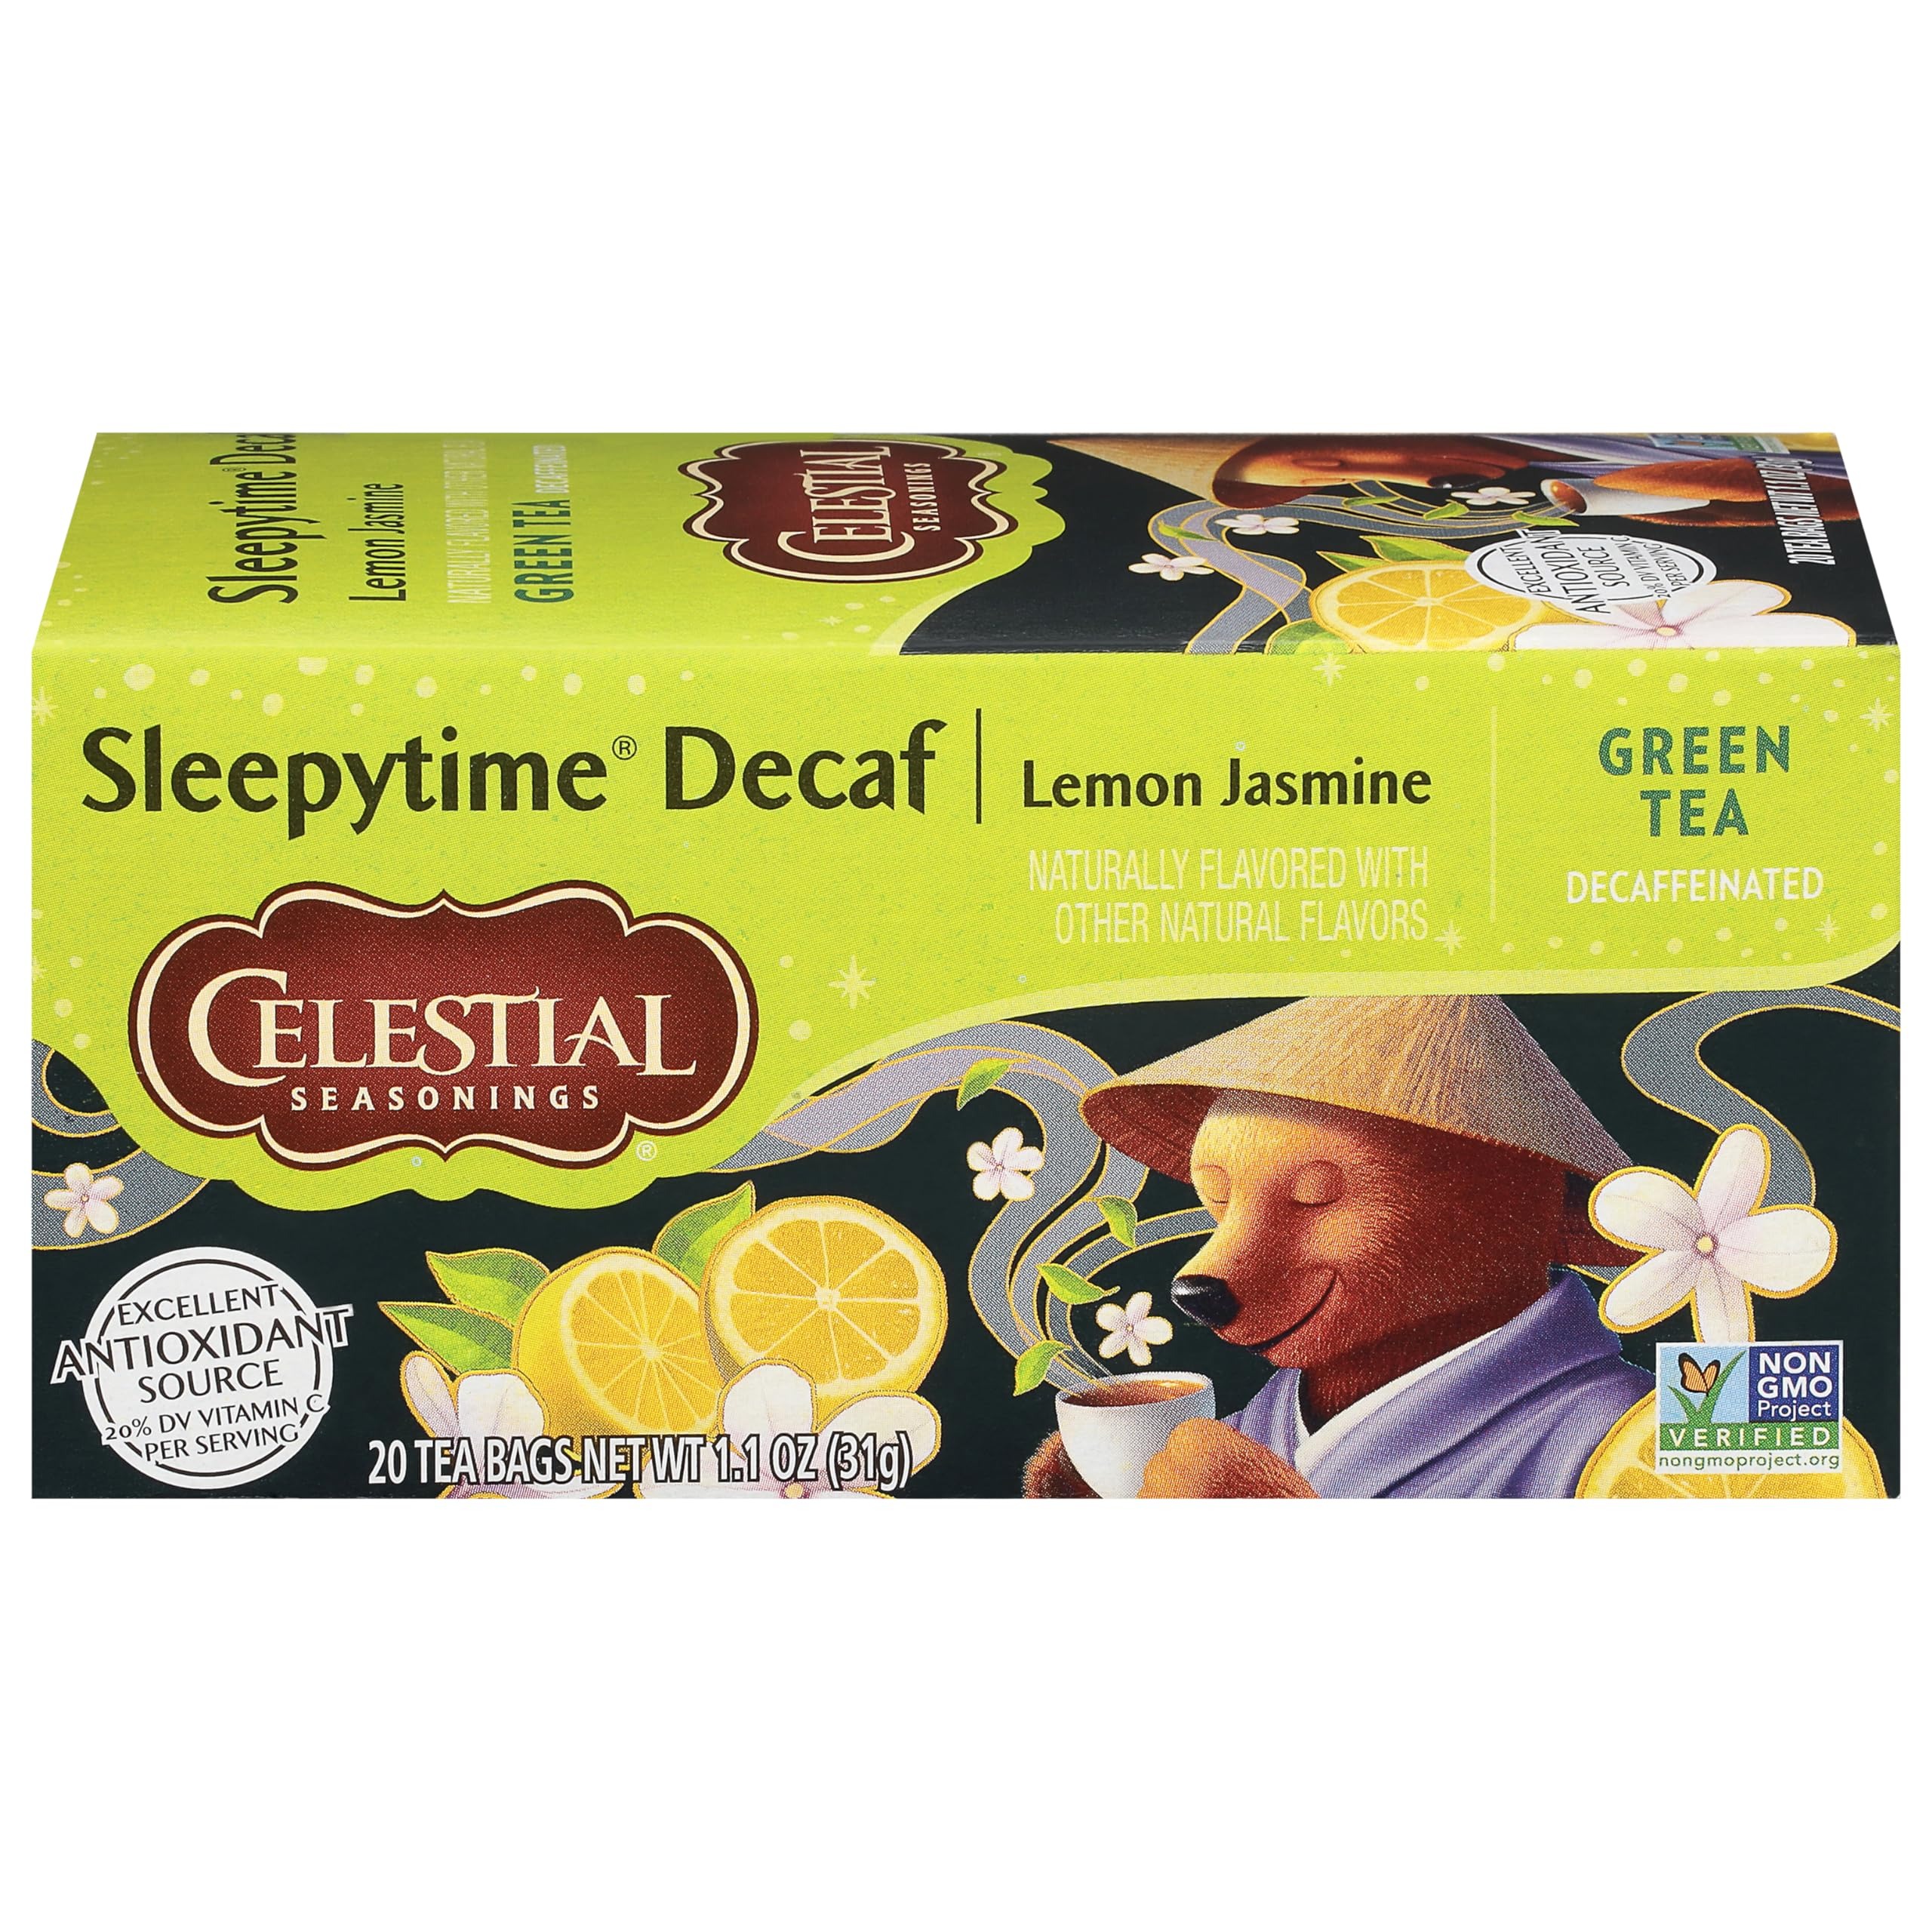
Item Name: Celestial Seasonings Green Tea, Sleepytime Decaf Lemon Jasmine, Decaffeinated Sleep Tea, 20 Tea Bags (Pack of 6) (Packaging May Vary)
Bullet Point 1: Six 20 count boxes of Sleepytime Decaf Lemon Jasmine Green tea bags
Bullet Point 2: Rich in antioxidant vitamin C
Bullet Point 3: Includes chamomile, spearmint and lemongrass for calmness
Bullet Point 4: Decaffeinated and gluten free
Bullet Point 5: Steep in hot water for 4 6 minutes for the perfect cup
Value: 120.0
Unit: Count

Price: 37.125